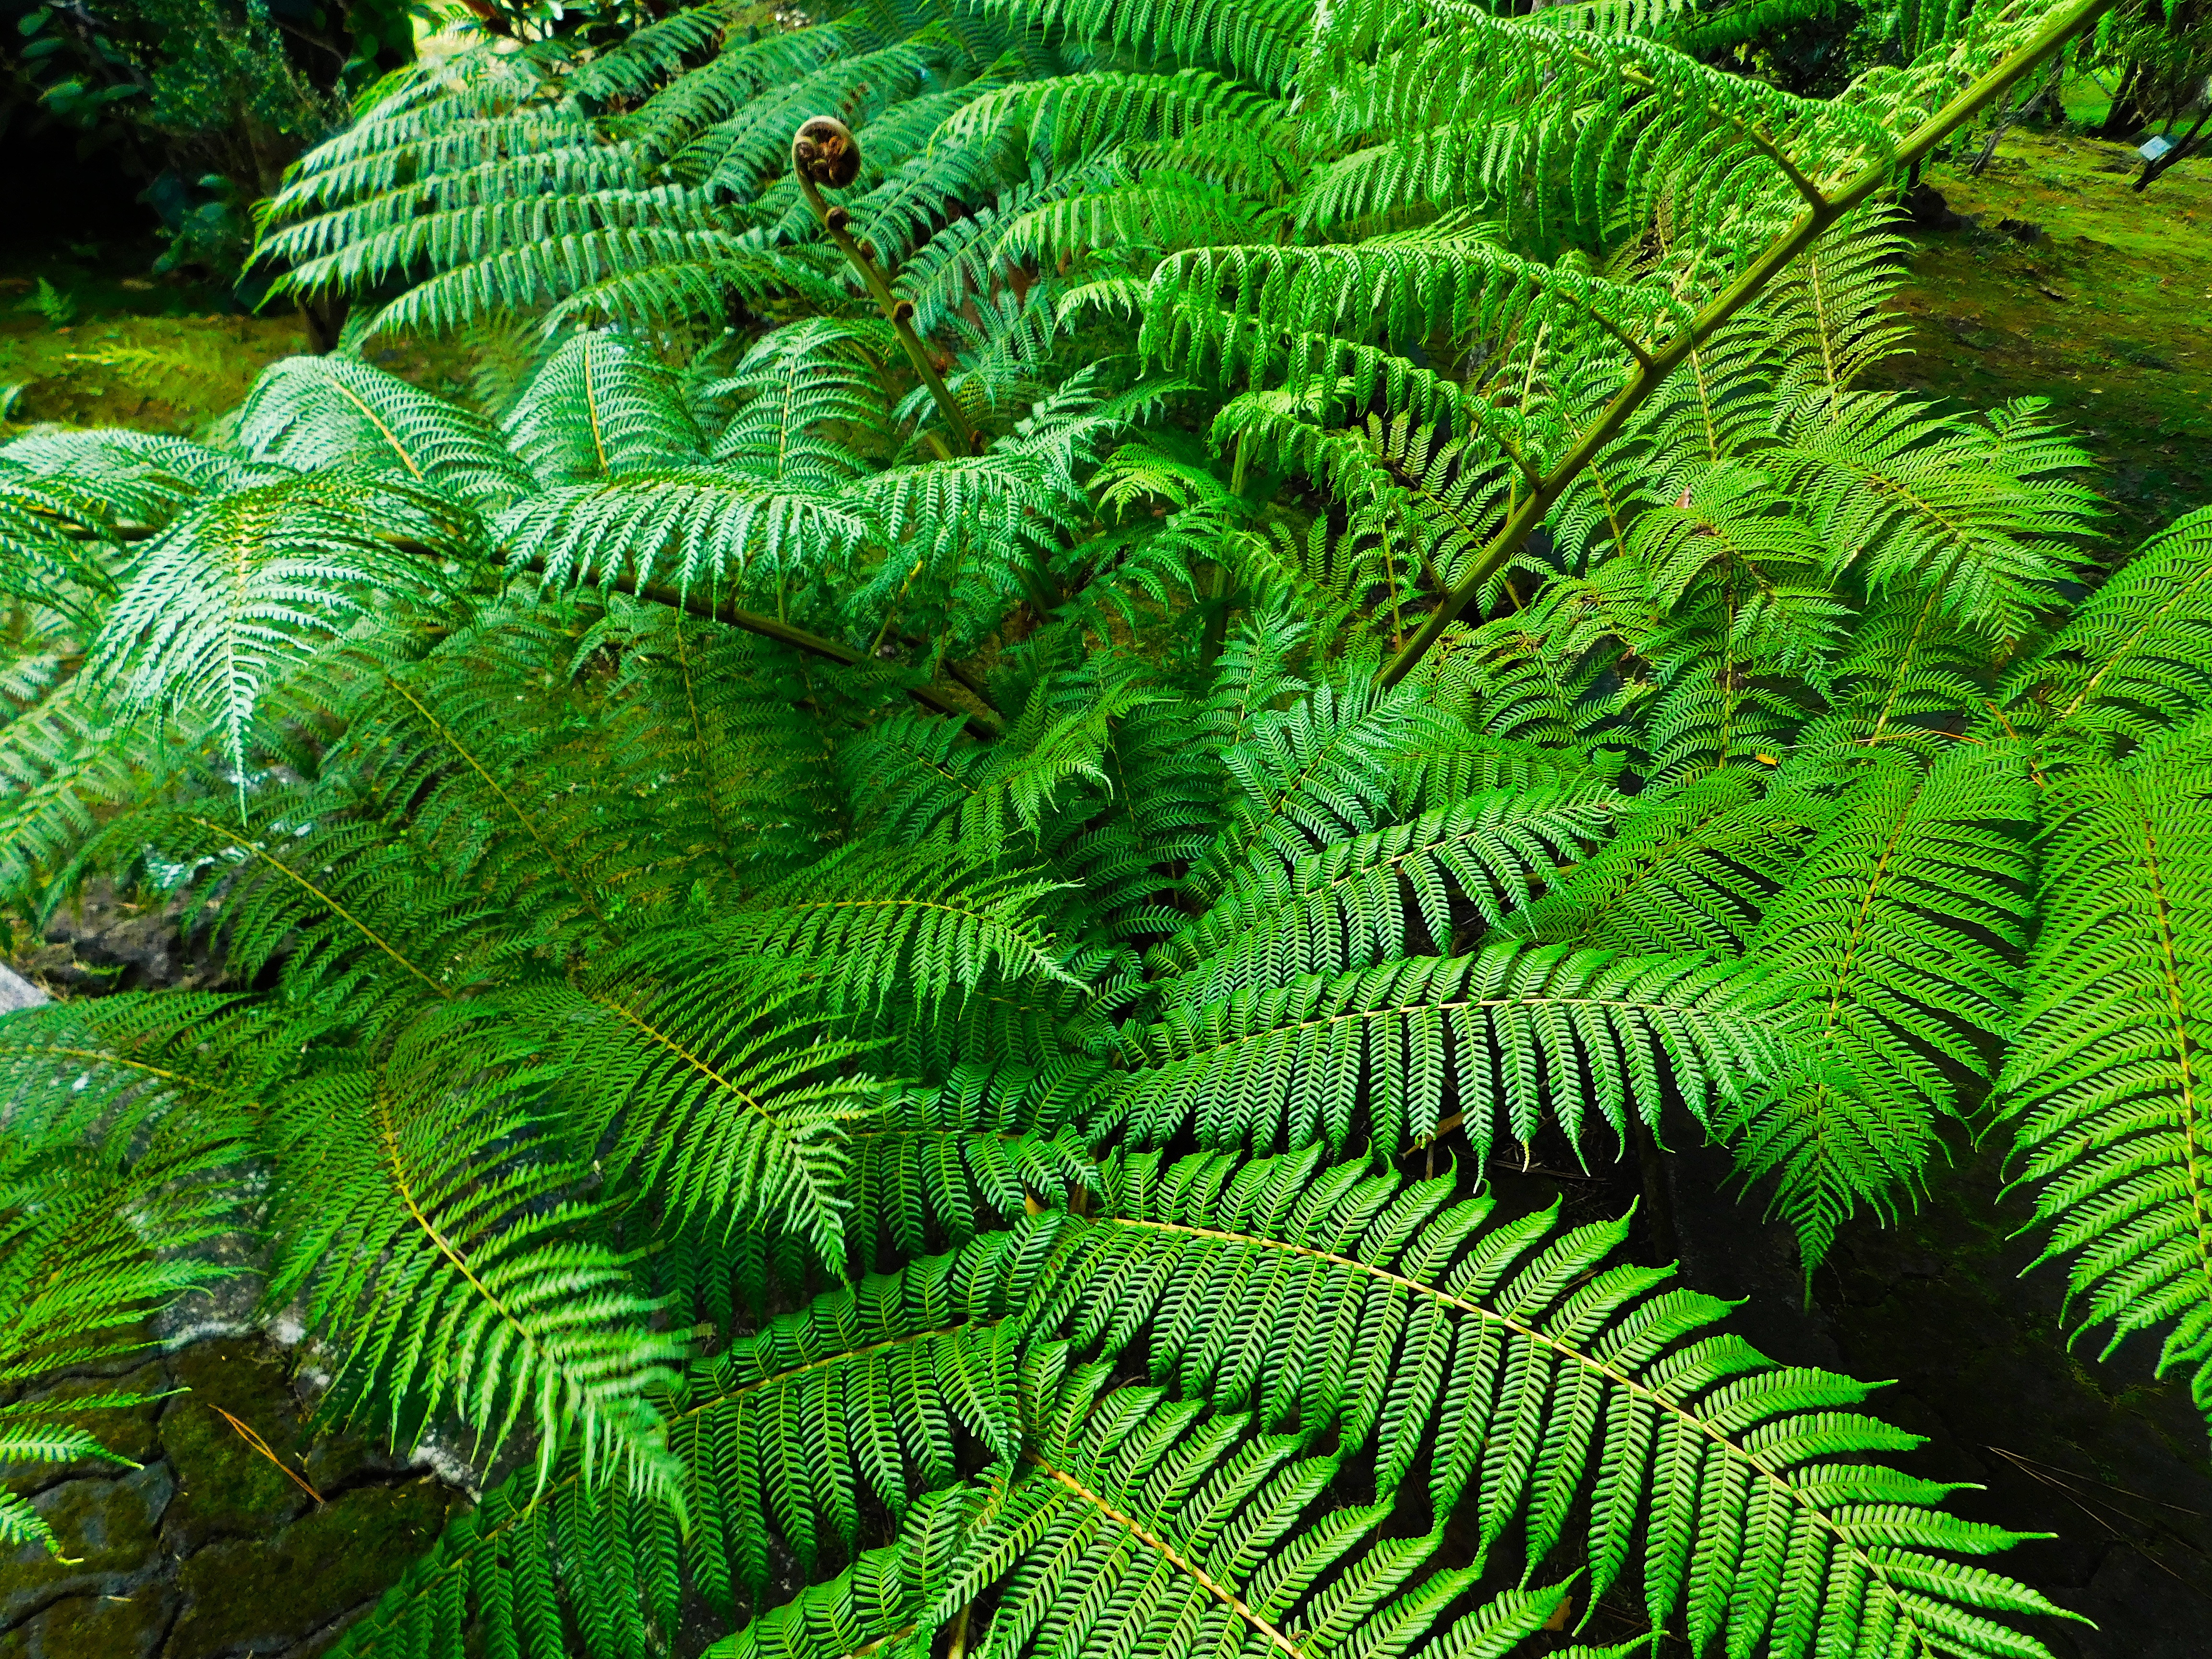
tree, nature, forest, branch, plant, leaf, green, jungle, botany, fir, fern, plants, leaves, woods, spruce, vegetation, rainforest, ecosystem, natural environment, temperate coniferous forest, land plant, ferns and horsetails, vascular plant, ostrich fern